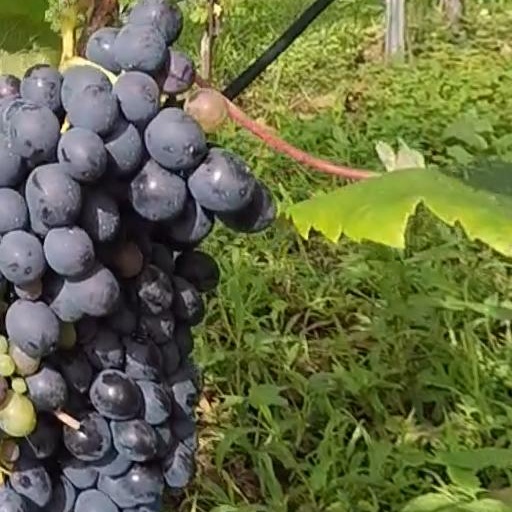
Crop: grape